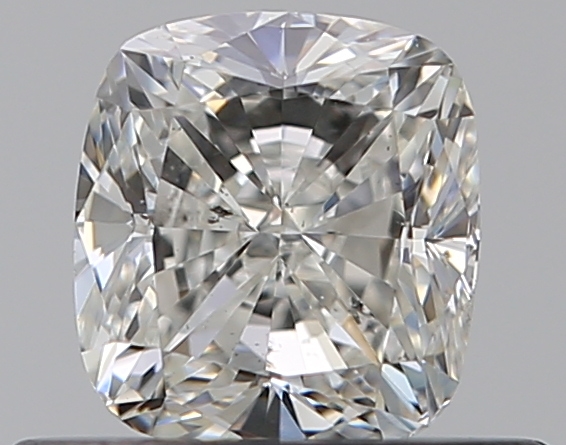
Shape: cushion
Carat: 0.5
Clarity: SI1
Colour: I
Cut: VG
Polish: EX
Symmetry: EX
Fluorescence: N
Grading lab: GIA
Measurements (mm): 4.66 x 4.27 x 2.97